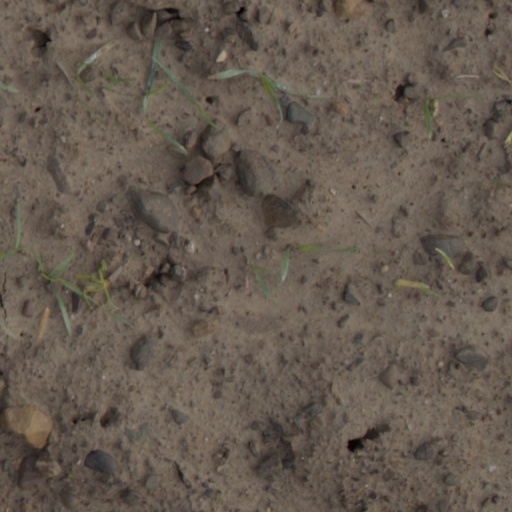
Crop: wheat